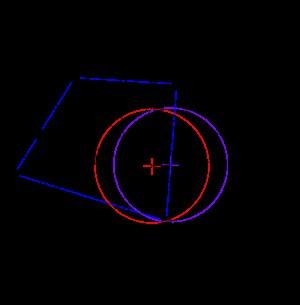
Le problème du plus grand cercle vide consiste, pour une région du plan, à trouver le plus grand cercle ne contenant aucun obstacle. Un obstacle est un sous-ensemble du plan, une « zone d'exclusion ».